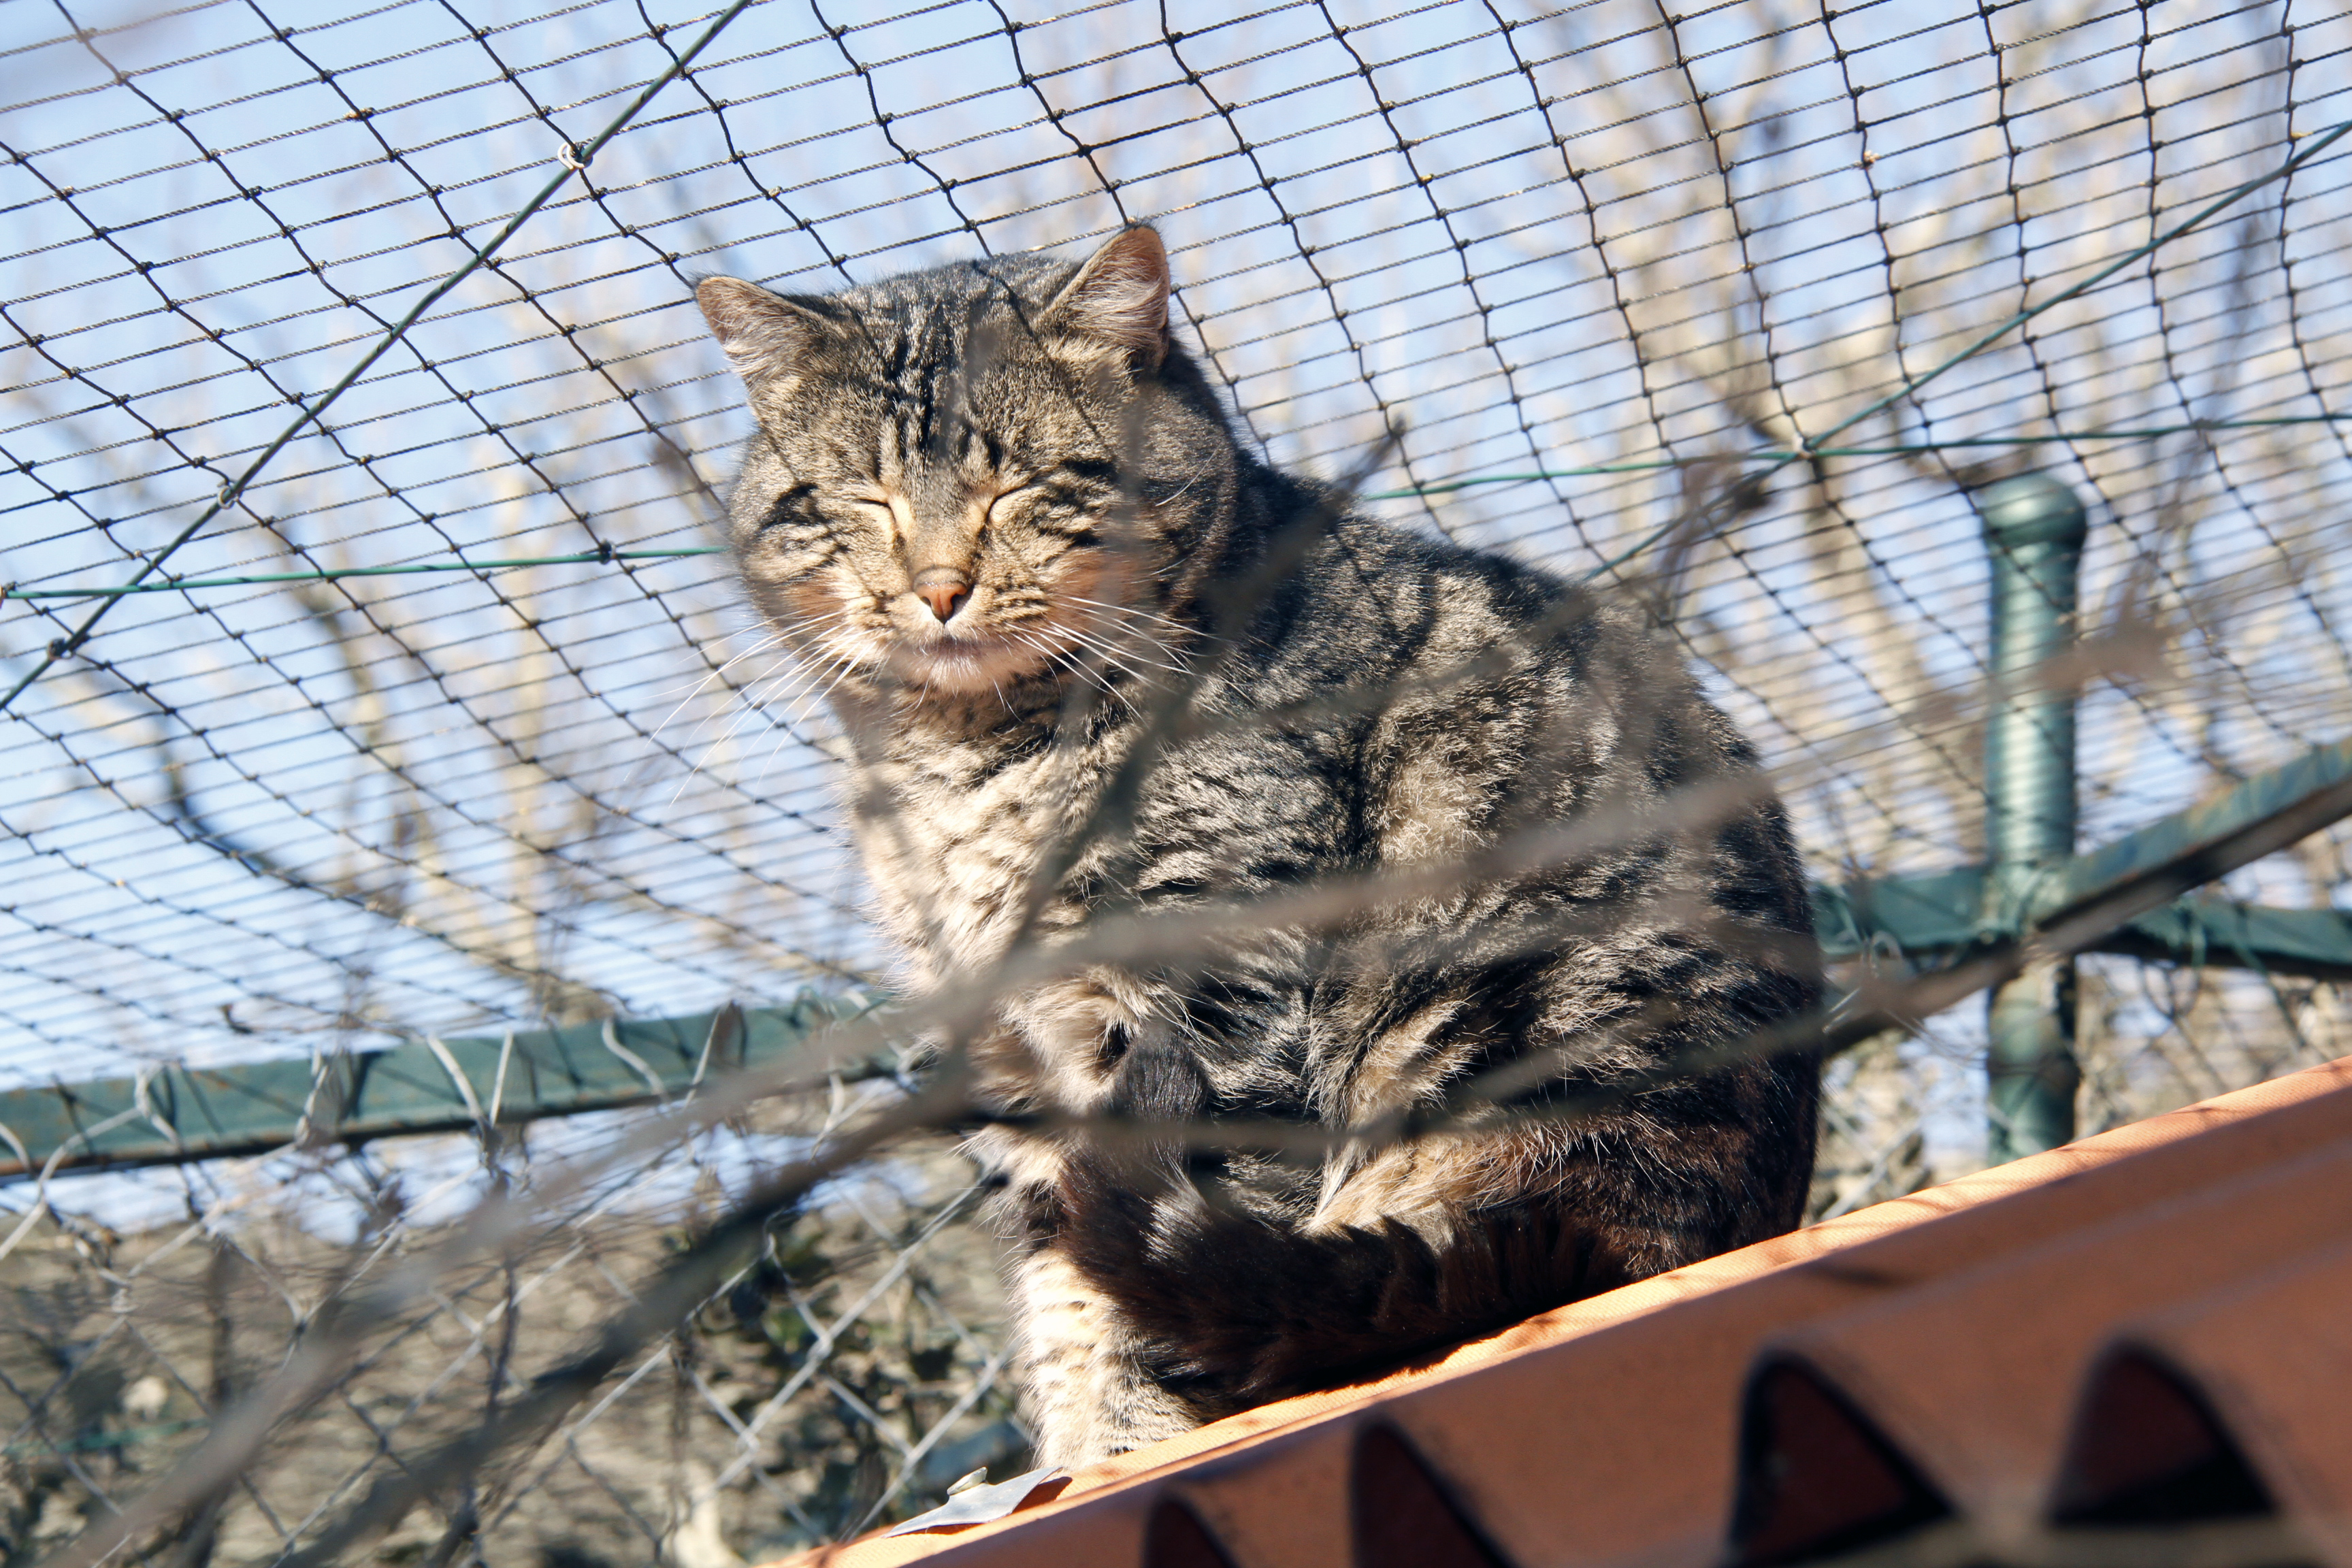
france, europe, cat, mammal, fauna, shelter, whiskers, midi, vertebrate, refuge, chats, mditerrane, languedocroussillon, hrault, enclos, katzen, brissac, tierheim, tierschutz, chatterie, poezen, katten, protectionanimale, animalprotection, bnvoles, volunteers, felins, freiwillige, bengal, animal shelter, wild cat, small to medium sized cats, cat like mammal